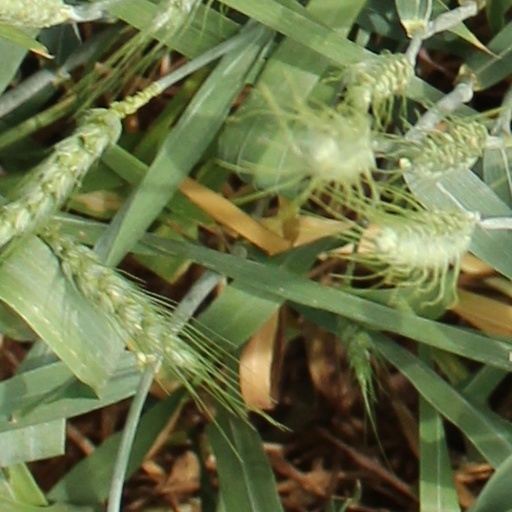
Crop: wheat